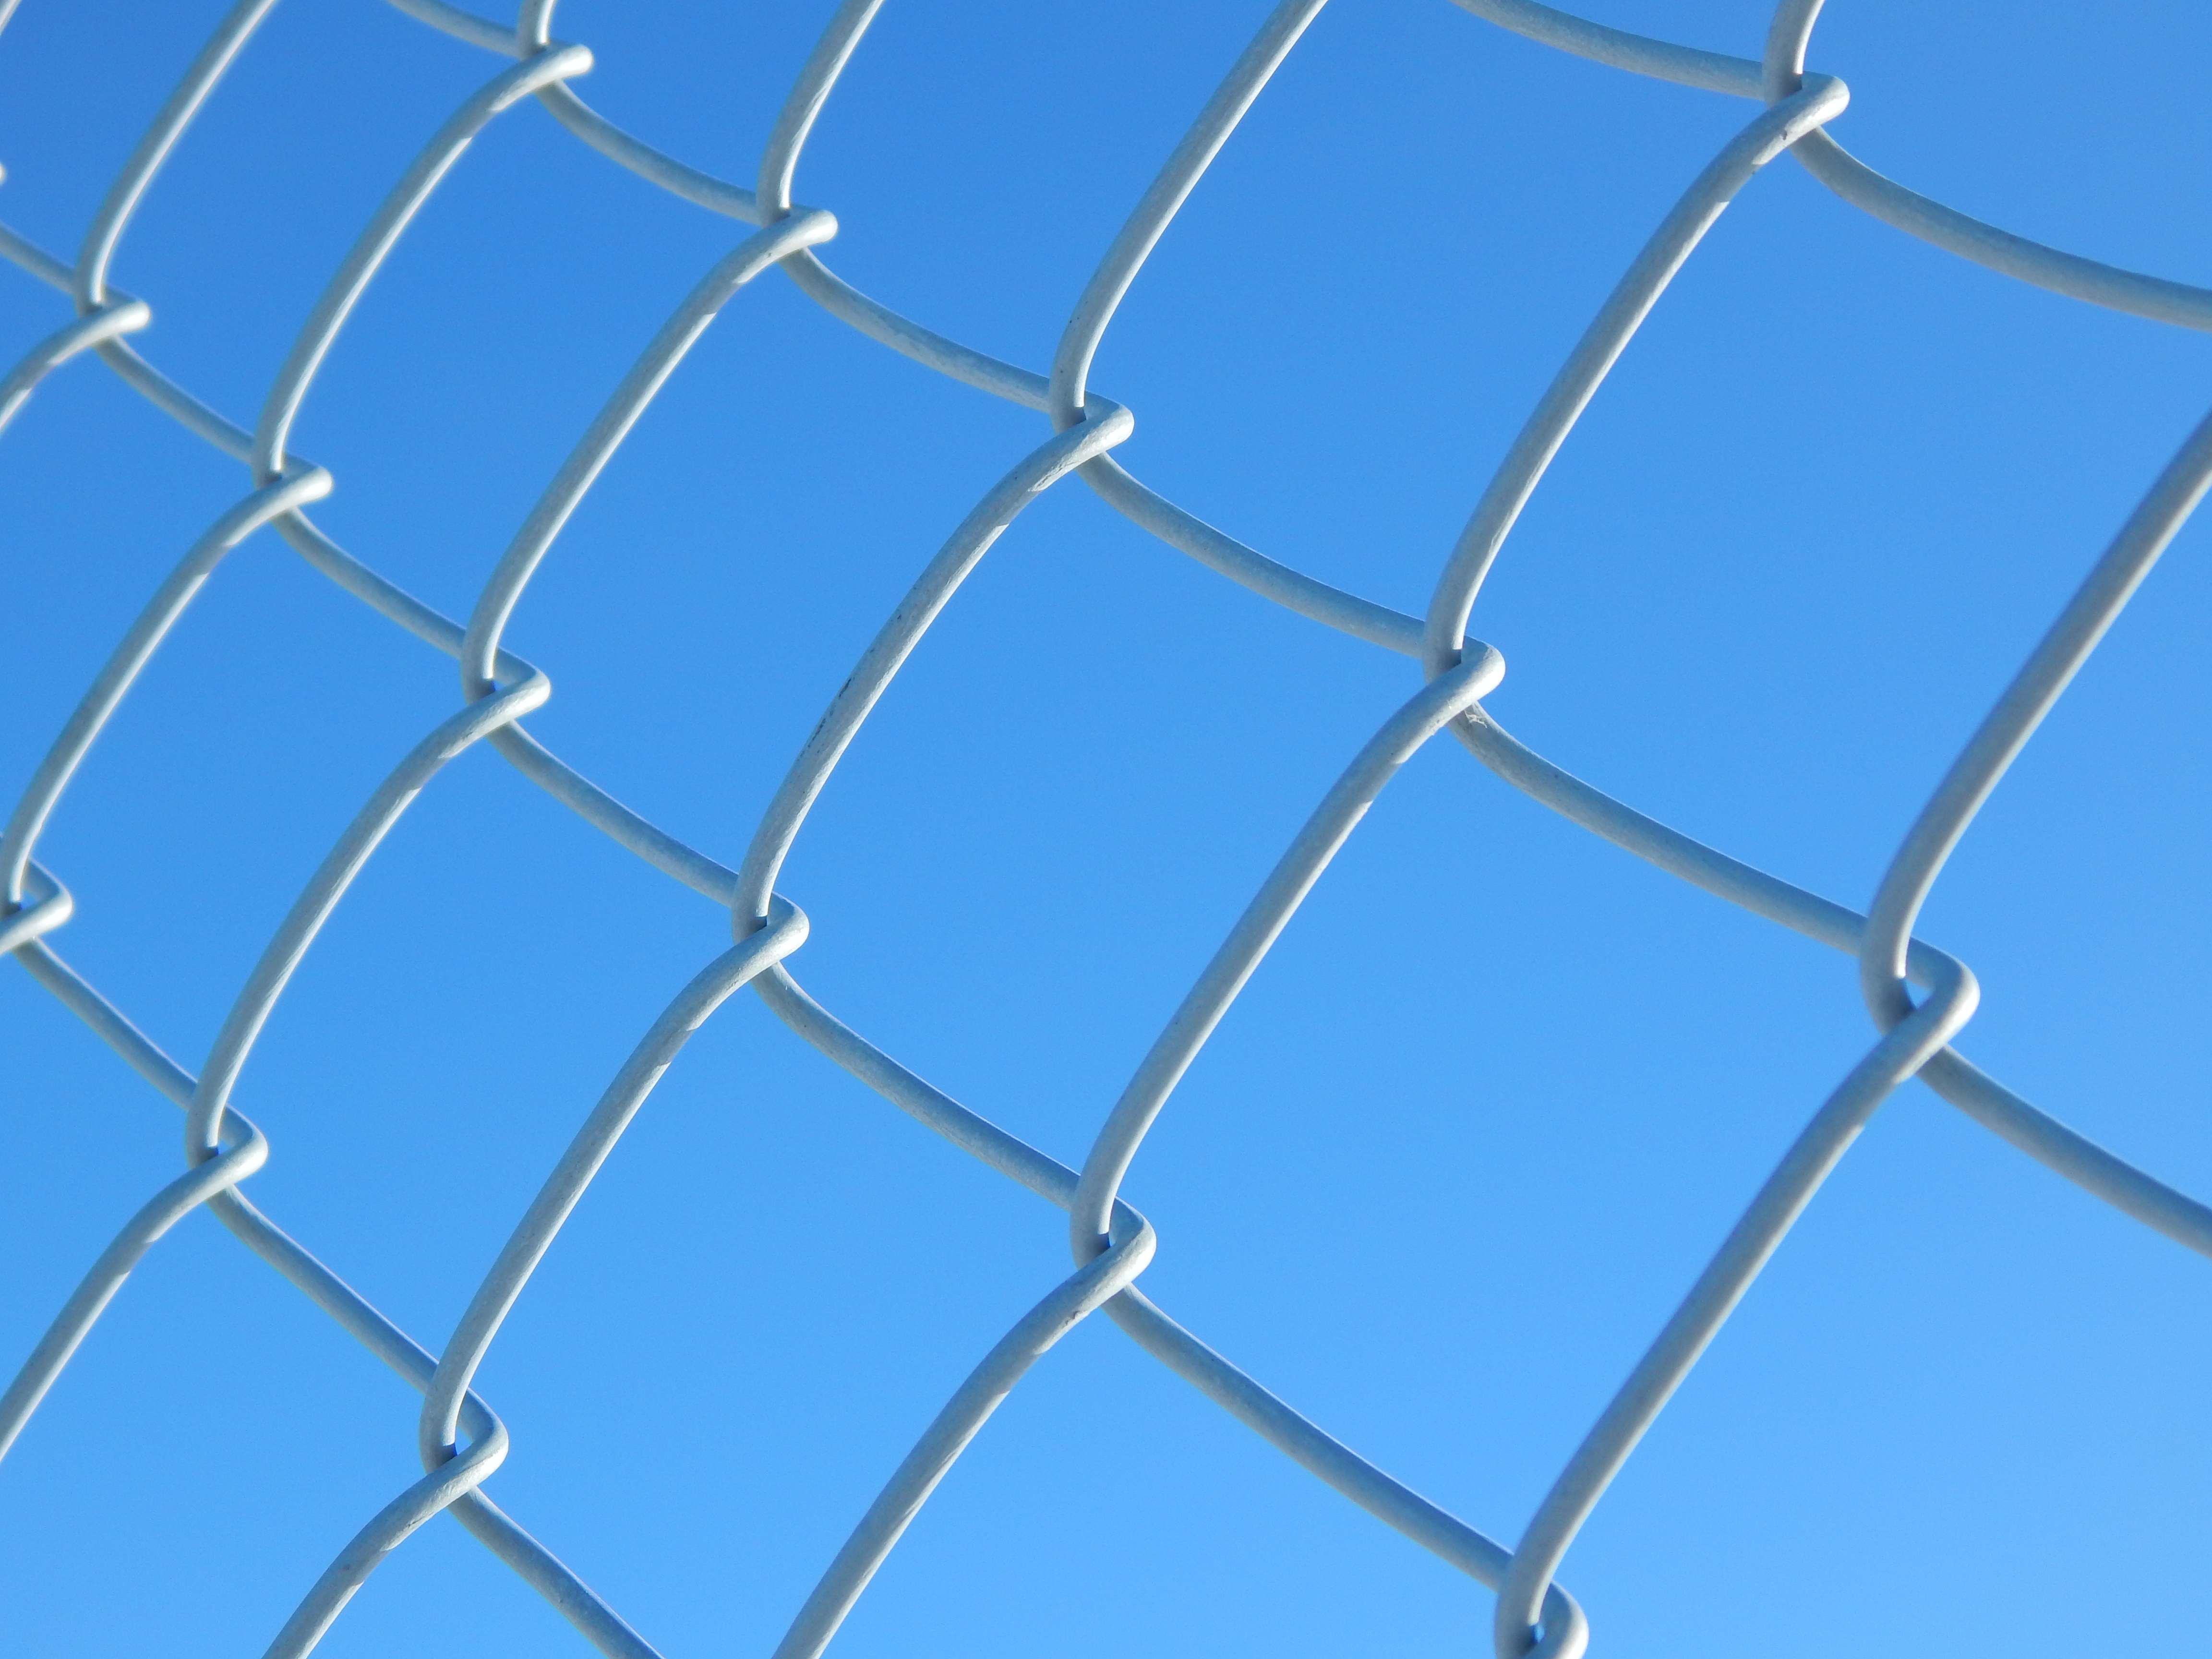
branch, fence, barbed wire, texture, chain, wind, steel, wire, pattern, line, metal, link, chainlink, electricity, chain link, security, cage, enclosure, net, barbed, grid, barrier, iron, jail, protection, border, metallic, outdoor structure, chain link fencing, wire fencing, home fencing, overhead power line, detain